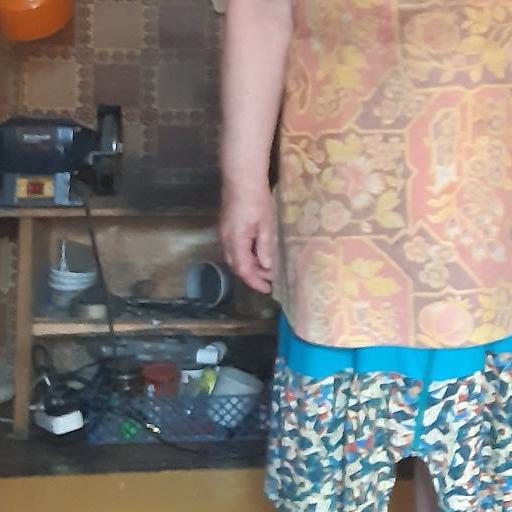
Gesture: no_gesture